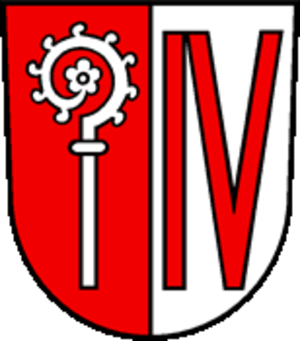
Quarten est une commune suisse du canton de Saint-Gall, située dans la circonscription électorale de Sarganserland.